Peter Bell (footballer, born 1976)

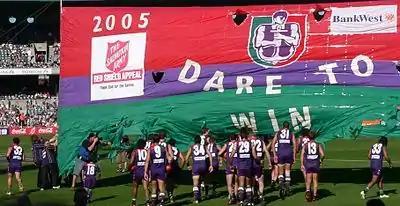

Bell announced his immediate retirement on 7 July 2008, having played his last game in the club's Round 14 loss to Essendon. He played 286 games with North Melbourne and Fremantle.